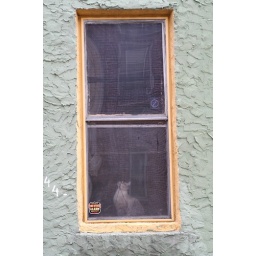
cat in window